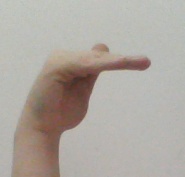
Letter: khaa